Jules Breach

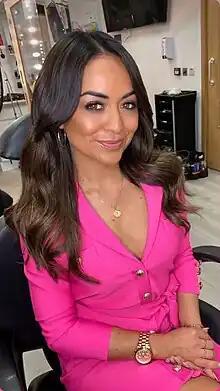
Jules Breach in 2023

Jules Breach (née Sowa) (born 7 November 1986) is a British sports broadcaster for TNT Sports, Fox Sports, Viaplay, and Channel 4.